Transport in Uruguay

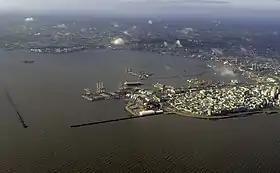
Port of Montevideo is the main port of the country.

Uruguay has a number of ports and harbors including: Montevideo (its major port), Fray Bentos, Nueva Palmira, Paysandú, La Paloma, Juan Lacaze, Carmelo, Conchillas, Salto, Punta del Este, Colonia del Sacramento, Piriápolis, Mercedes.